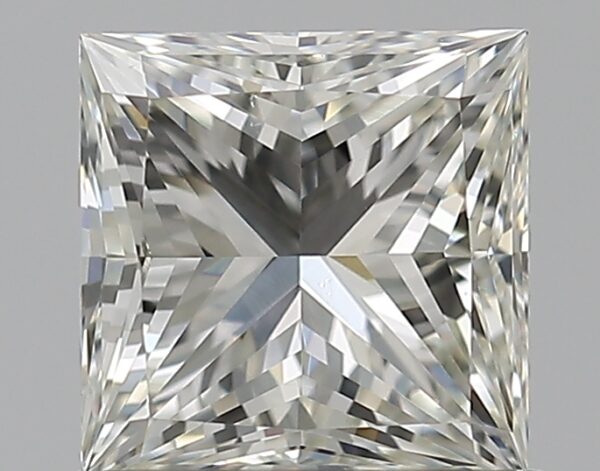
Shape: princess
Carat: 0.76
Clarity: VS1
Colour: J
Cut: EX
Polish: EX
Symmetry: VG
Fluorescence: N
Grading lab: GIA
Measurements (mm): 5.02 x 4.97 x 3.55